Miraflores Charterhouse

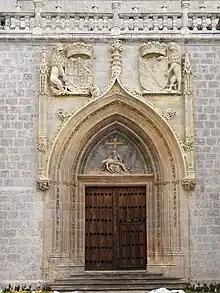
Portal

The church's portal rose in year 1486 and was originally located on left side of the monastery, providing access to faithfuls directly from outside the monastery. It consists of pointed archivolts decorated with plants, animals and some human figurative motifs located under a big ogee with poaceaes. In the tympanum represents the motive of the Compassion of the Virgin, which according to late-Medieval iconographic canons, shows the Virgin sitting with her died Son in her arms, accompanied by the symbols of the moon and sun.